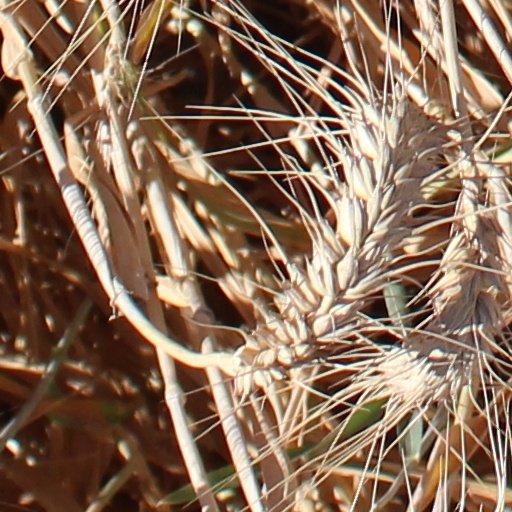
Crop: wheat